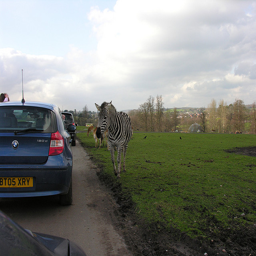
A zebra walks in the grass beside a line of cars.
A Zebra is standing on the side of the road near the traffic.
A zebra and another animal walking beside cars.
A zebra that is standing in the grass near cars.
A zebra on a grassy field looking at the people in a car parked nearby.